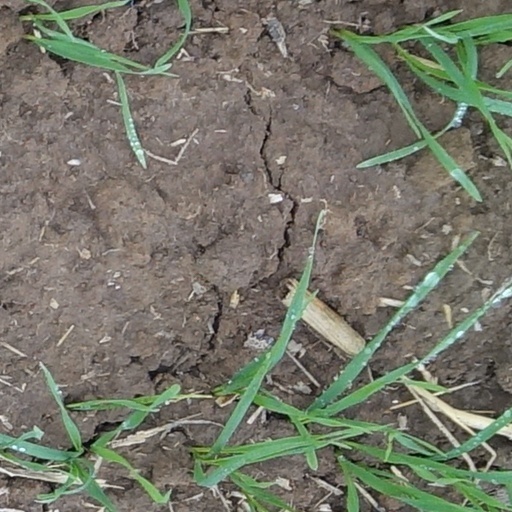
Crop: wheat